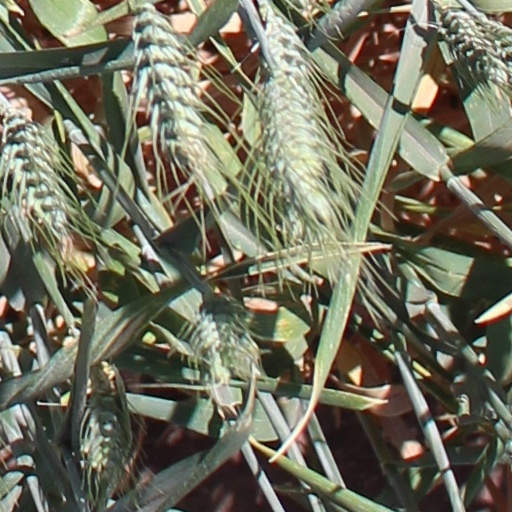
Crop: wheat